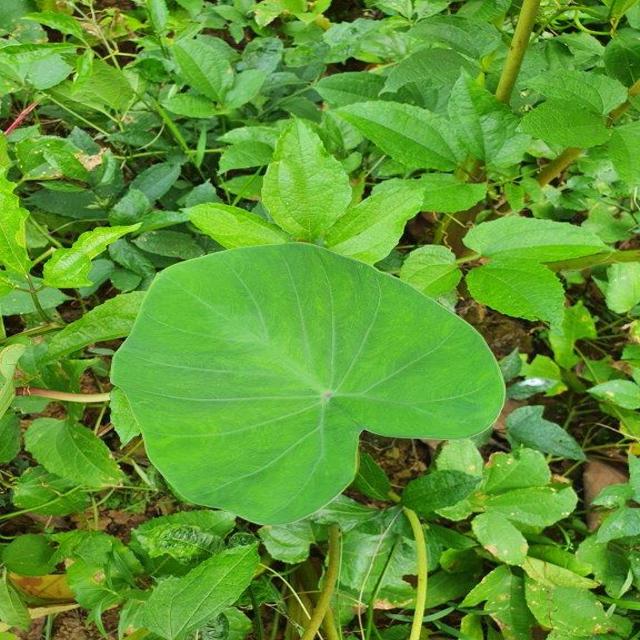
Label: Healthy